Maite Ruiz de Austri

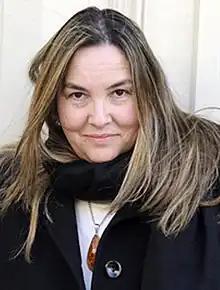
At the 2011 Guadalajara International Film Festival

Maite Ruiz de Austri (born 1959) is a Spanish writer, screenwriter, and film and television director, specializing in programs for children and young adults.